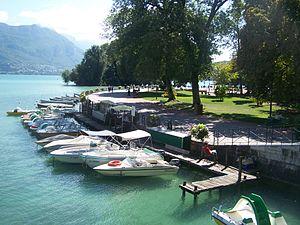
Jardin de l'Europe à Annecy en Haute-Savoie.
Les jardins de l'Europe, à Annecy, sont un vaste parc destiné à la promenade. Ils se situent sur les rives du lac d'Annecy. Le jardin est inscrit à l'Inventaire général du patrimoine culturel.
Cette liste de parcs et jardins publics de France recense l'ensemble des jardins publics, parcs publics et espaces verts appartenant aux collectivités territoriales de France. Les parcs et jardins appartenant à des institutions ou des établissements publics français figurant dans cette liste sont des propriétés privées.